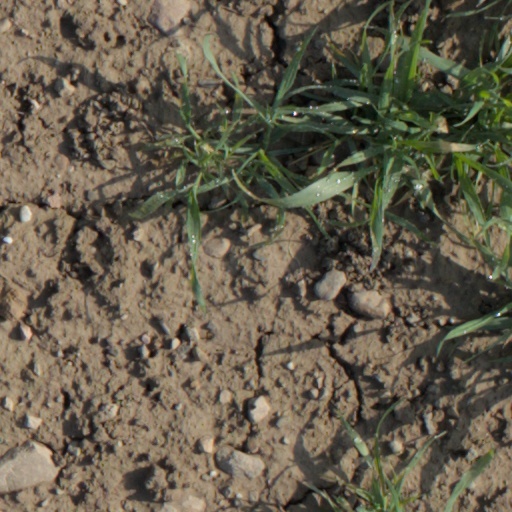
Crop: wheat